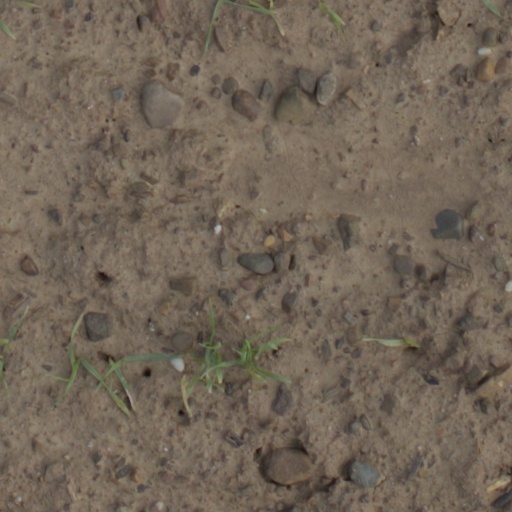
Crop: wheat